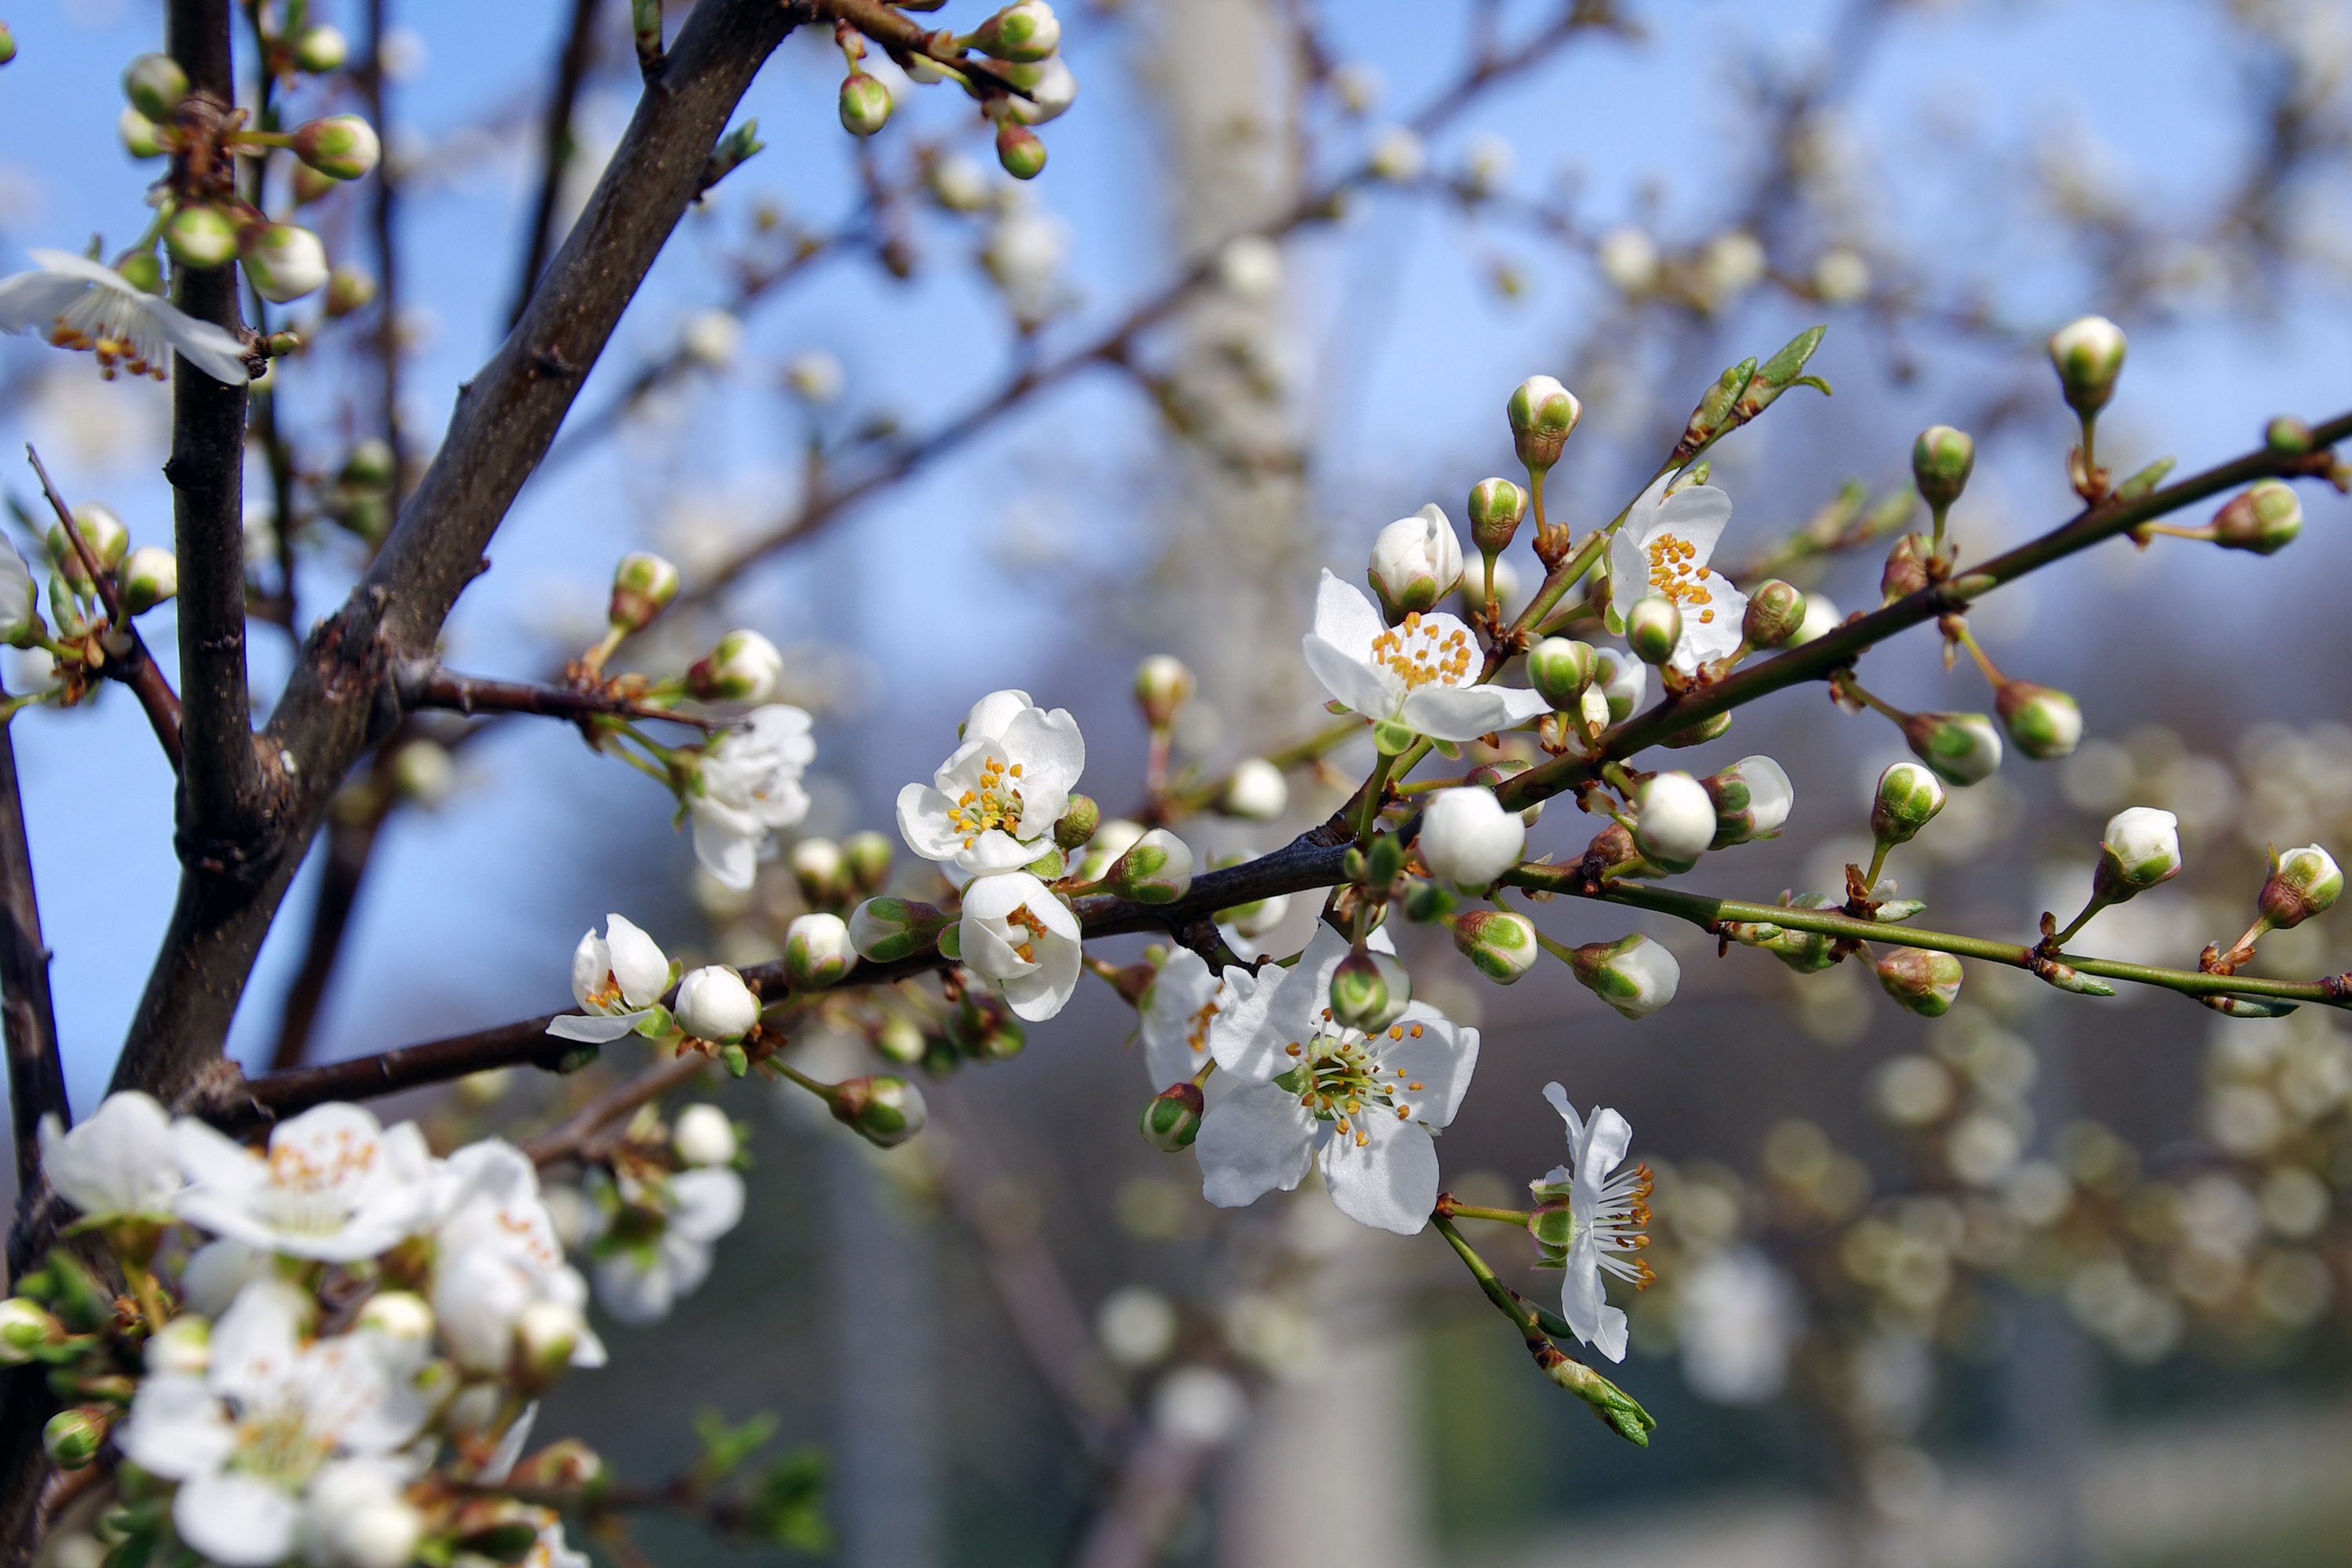
tree, nature, branch, blossom, plant, white, flower, bloom, spring, flora, cherry blossom, twig, flowers, prunus, white flowers, white petals, gems, blackthorn, prunus spinosa, shadbush